Clan Macfie

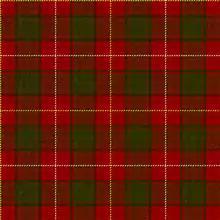
The official Clan Macfie tartan, first recorded in 1906, was registered with the Lord Lyon in 1991. It is very similar to the Clan MacIver tartan, yet the colours are said to allude to those of the Clan Cameron tartan.

The origin of name "Macfie" is from the Gaelic "Mac Dhuibhshíthe", which means "son of "Duibhshíth"". This Gaelic personal name is composed of two elements: "dubh" ("black") + "síth" ("peace"). An early bearer of this personal name is recorded in the Annals of Ulster. This "Dub Sidhe" (Dubshidhe) was listed being the lector of the monastic community at Iona in the year 1164. The name "Macfie" is rendered as "Mac a' Phì" in modern Scottish Gaelic.